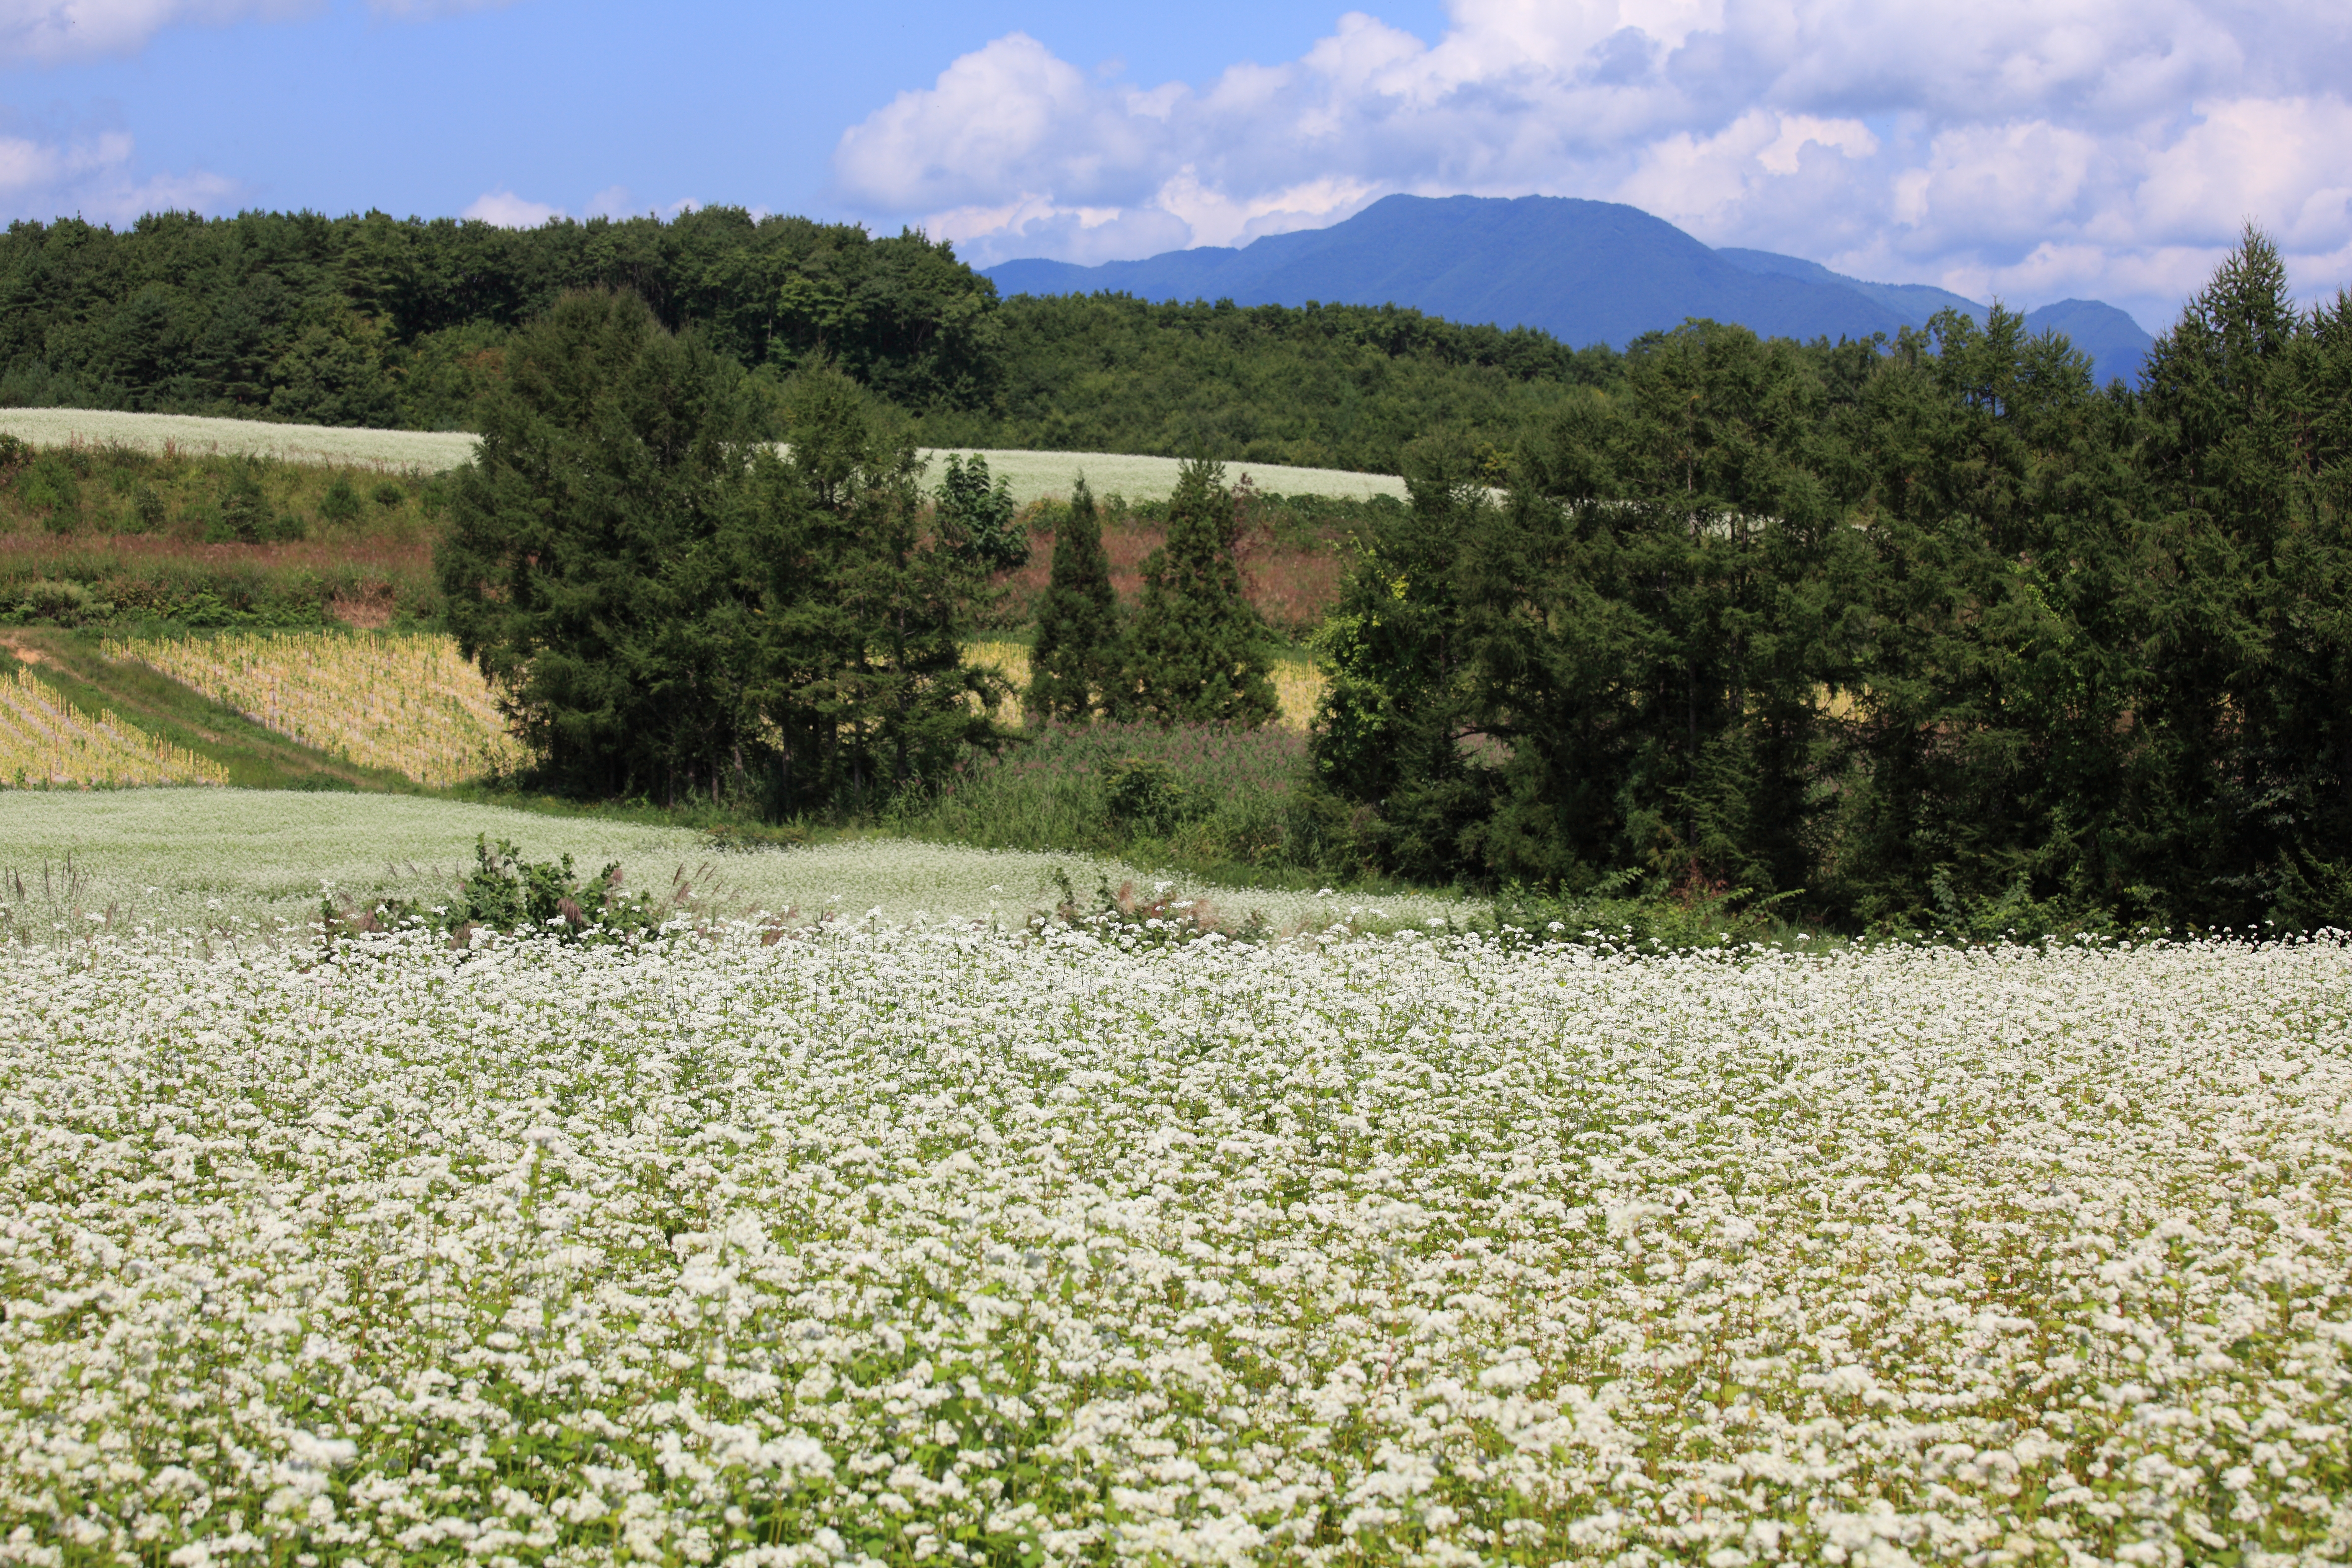
landscape, grass, plant, field, farm, lawn, meadow, flower, view, high, crop, agriculture, garden, flora, wildflower, grassland, shrub, plantation, 5d, hires, markii, ecosystem, hi, res, resolution, soba, buckwheat, rural area, flowering plant, grass family, land plant